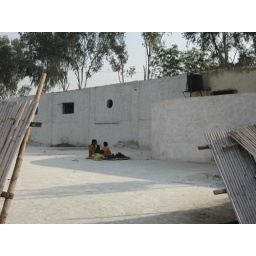
in our white house